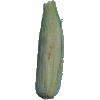
Label: corn_husk